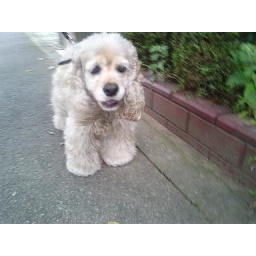
At a bus stop at 7:40 in the morinig. American cocker spaniel